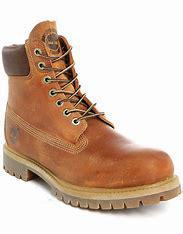
Brand: Timberland
Model: 6